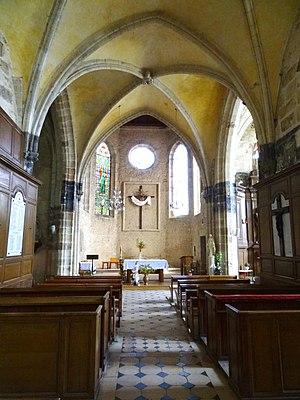
Intérieur de l'église - voir titre.